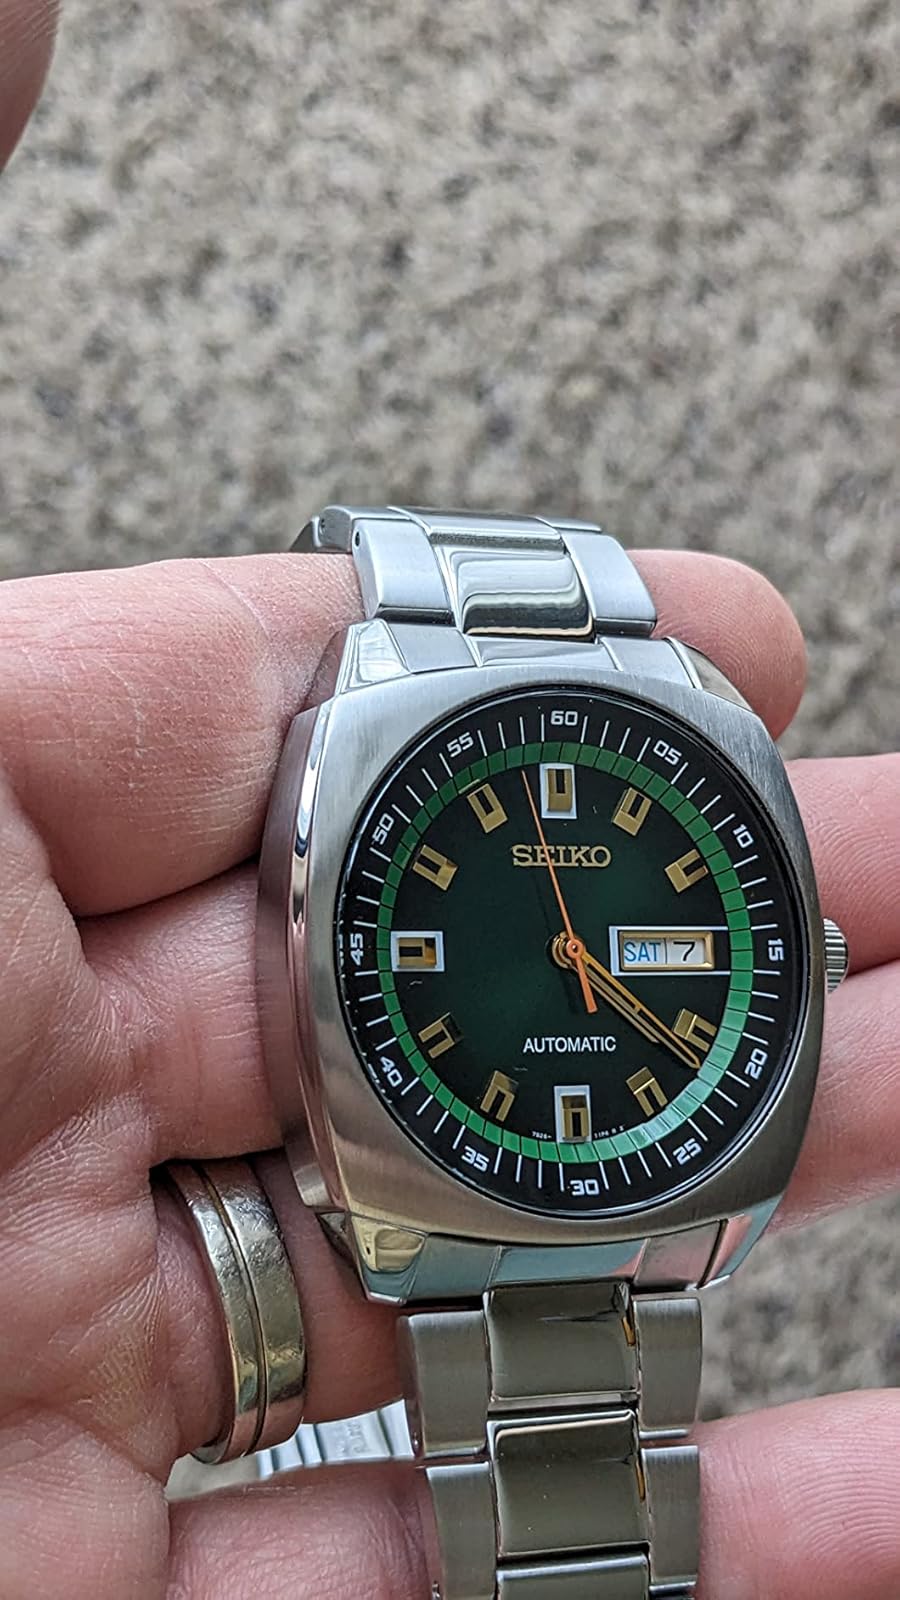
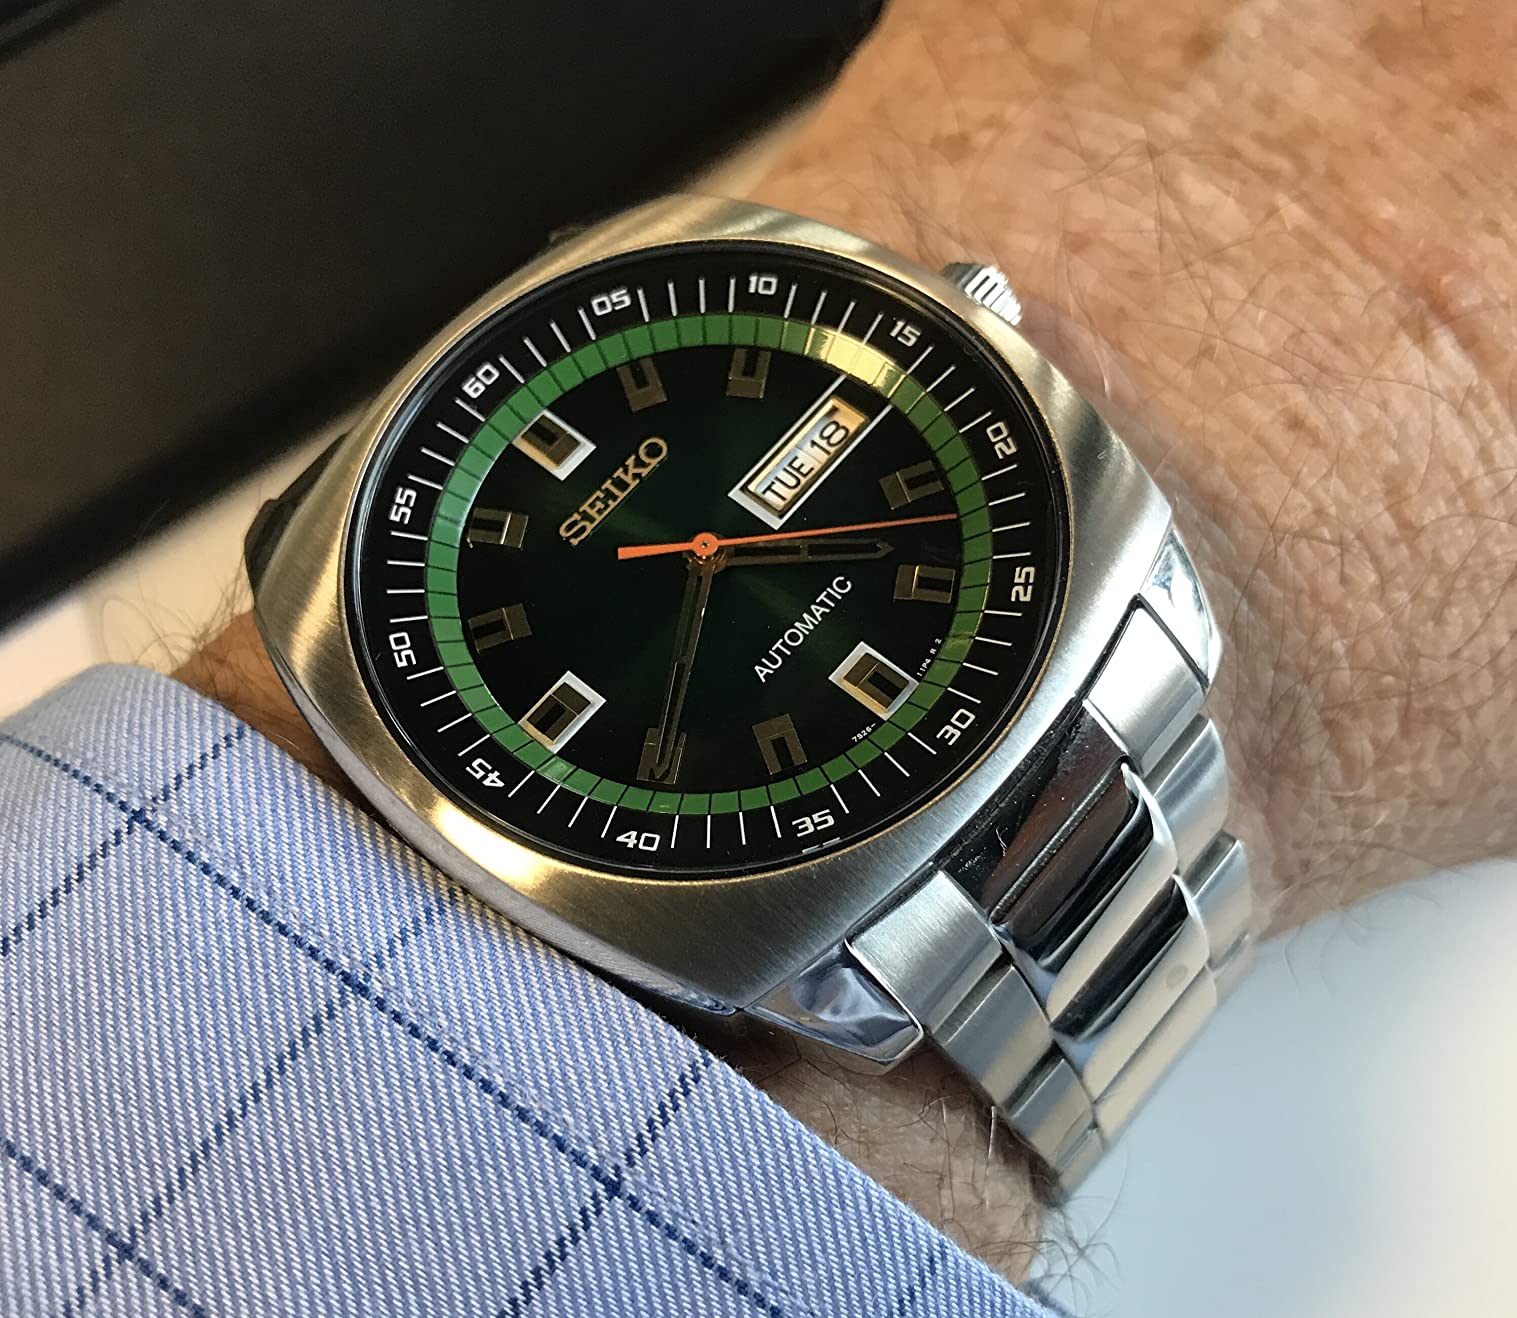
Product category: accessories_watch
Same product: yes